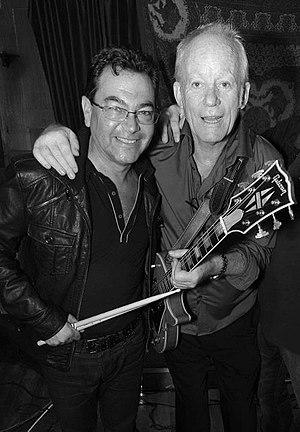
Jonathan Aubrey Moss dit Jon Moss, né le 11 septembre 1957 à Wandsworth, est un batteur anglais connu pour avoir été membre du groupe Culture Club. Il a aussi fait partie des groupes London, The Nipple Erectors et The Damned.